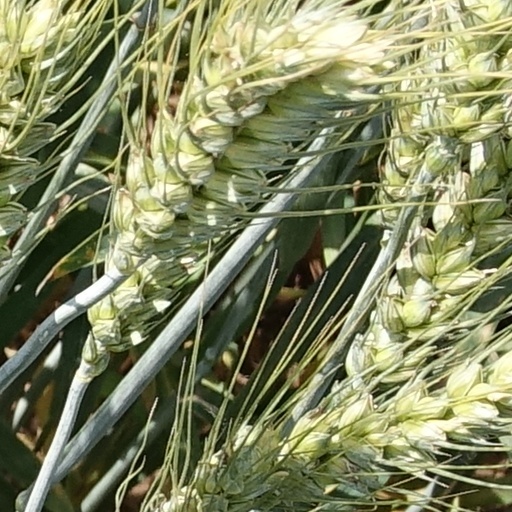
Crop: wheat